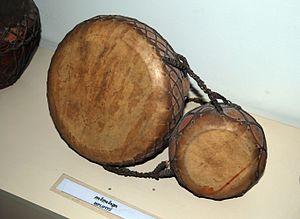
Le diplipito, est un instrument à percussion répandu en Géorgie.